Broadsheet

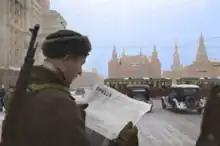
A Soviet soldier reading "Pravda", a broadsheet newspaper, in 1941

A broadsheet is the largest newspaper format and is characterized by long vertical pages, typically of in height. Other common newspaper formats include the smaller Berliner and tabloid–compact formats.